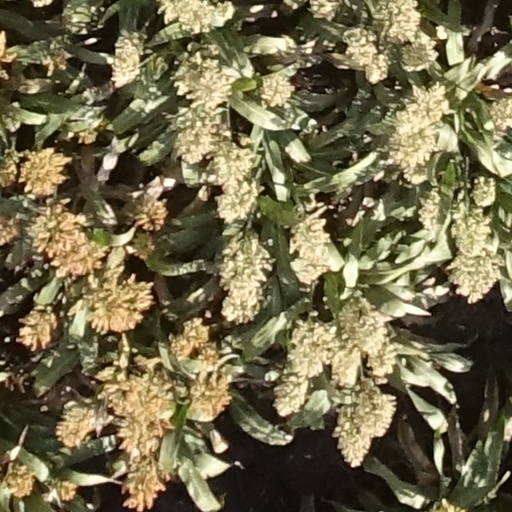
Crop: sorghum